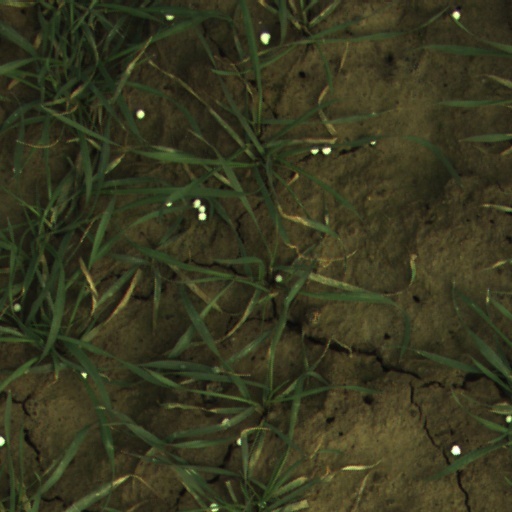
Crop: wheat